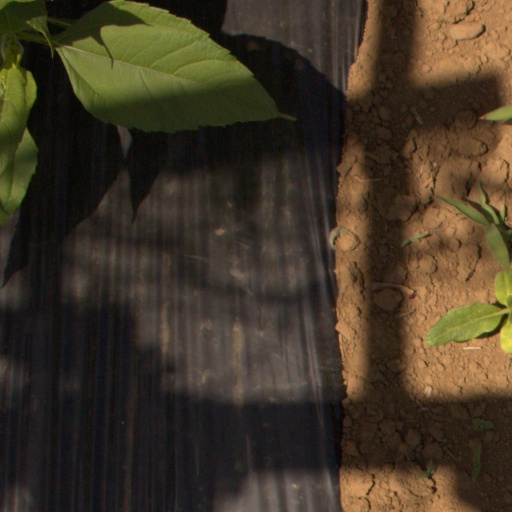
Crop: Jerusalem artichoke